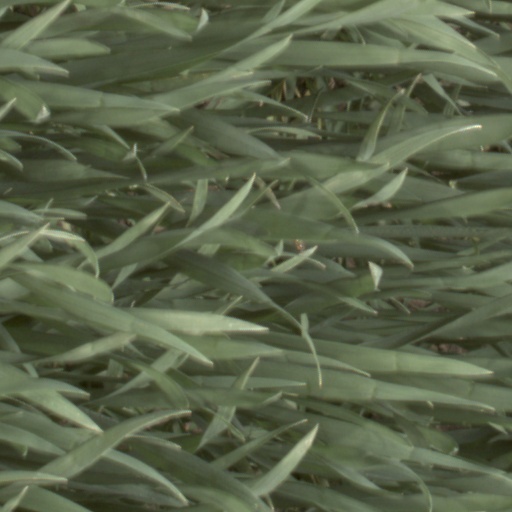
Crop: wheat